Mustapha Tettey Addy

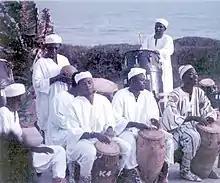
Mustapha Tettey Addy's Obonu Drummers at Kokrobite

Mustapha Tettey Addy (born 1942 in Avenor, Accra, Ghana) is a Ghanaian master drummer and ethnomusicologist. Addy is the founder of The Obonu Drummers, which performs creative drumming composed by Addy that is based upon the royal Obonu drumming of the Ga people and other Ghanaian drumming forms. He has recorded many albums and has performed extensively in Africa and Europe, and briefly in North America in the early 1970s and late 1990s.